KZAP (FM)

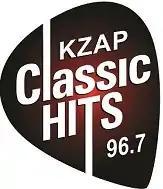
Past logo

The station signed on the air on June 4, 1977, as KNVR-FM, then in 1992 changed to KZZP. In 1995, The "Z" switched to "A" and the current call letters KZAP became reality. KZAP became the market's AC leader in 2000 as "Star 96.7" and in 2002 switched to Rhythmic Top 40 as "Club 96.7". Program director was Randy Zachary, also former owner and main on-air personality at KYIX-FM (now deceased).